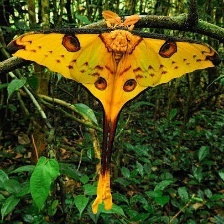
Species: COMET MOTH